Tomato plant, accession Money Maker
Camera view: horizontal (90 deg, fisheye); turntable rotation: 60 degrees
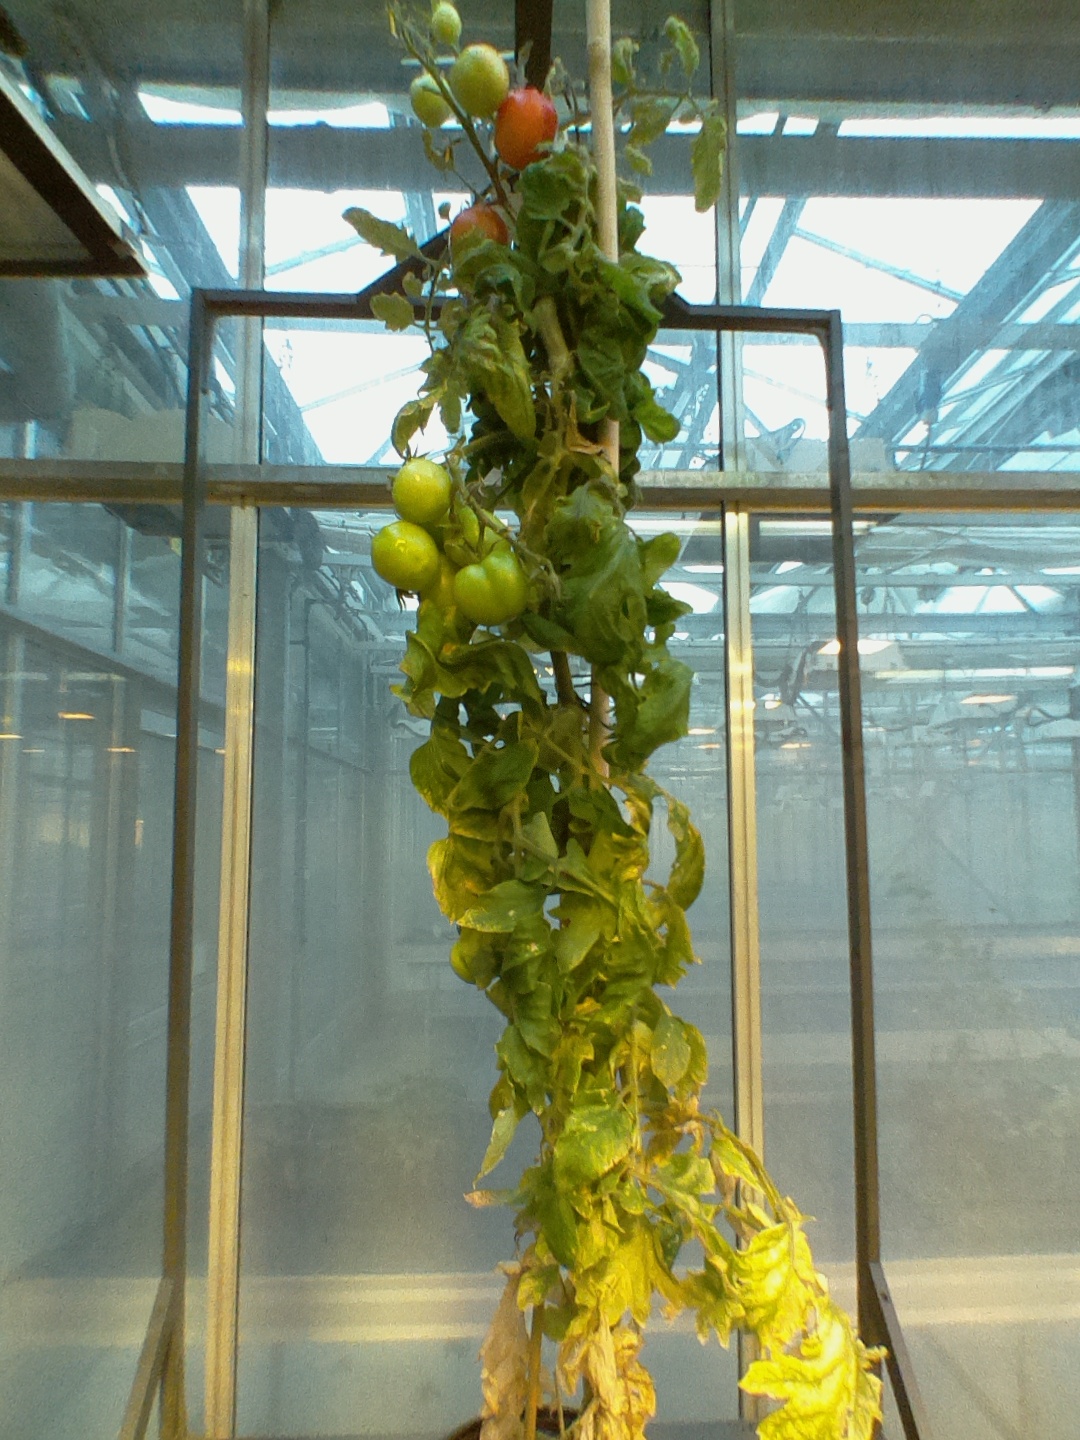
BBCH growth stage 82: 20%-30% of fruits show typical fully ripe color